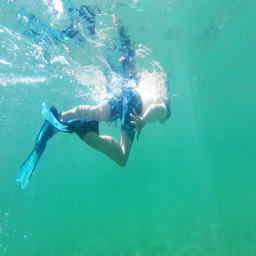
little boy with fins , mask and snorkel swimming in the sea , underwater footage